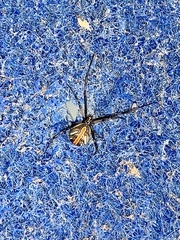
Species: Lactrodectus_hesperus